The Magic Flute (ballet)

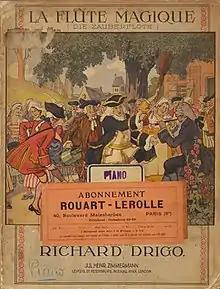
Frontispiece for the original published piano reduction of Riccardo Drigo's score for Lev Ivanov's "La flûte magique", 1912

La flûte magique (en. "The Magic Flute") (ru. «Волшебная флейта», "Volshebnaya Fleita") is a "ballet comique" in one act, originally choreographed by Lev Ivanov to the music of Riccardo Drigo. First presented by students of the Imperial Ballet School at the school's theatre on . Although it has the same title as Mozart's opera "The Magic Flute", the two works have no other connection.